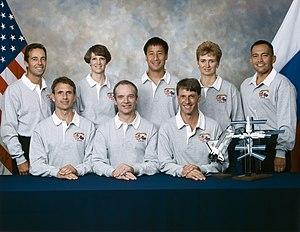
STS-84 est la dix-neuvième mission de la navette spatiale Atlantis et la huitième du programme russo-américain Shuttle-Mir.